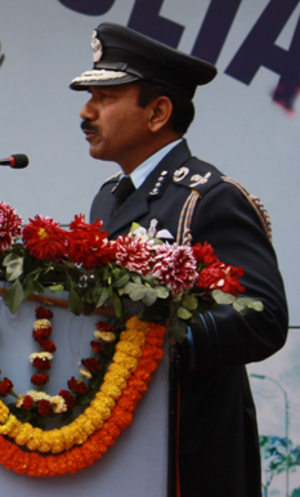
La force aérienne Indienne est la composante aérienne des forces armées indiennes. Fondée en 1932, elle regroupe en 2007 près de 170 000 membres et dispose de 1 300 aéronefs.